Shevlin Park

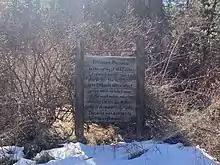
Sign marking John C. Frémont's campsite

John C. Frémont camped in what is now the southern area of the park in his 1843 expedition.